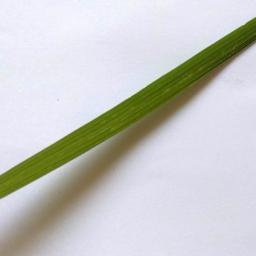
Label: Rice___Healthy